Kshama Sawant

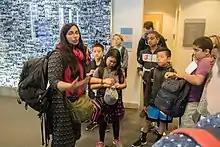
Sawant greeting students that are touring Seattle City Hall

Sawant declared victory in May 2014 after Seattle Mayor Ed Murray announced an increase in the minimum wage to $15, which was the cornerstone of her campaign for City Council; she was not pleased that large corporations would be allowed a few years to phase in the wage hike. During a speech at the City Council on the day of the vote she said, "We did this. Workers did this. Today's first major victory for 15 will inspire people all over the nation."